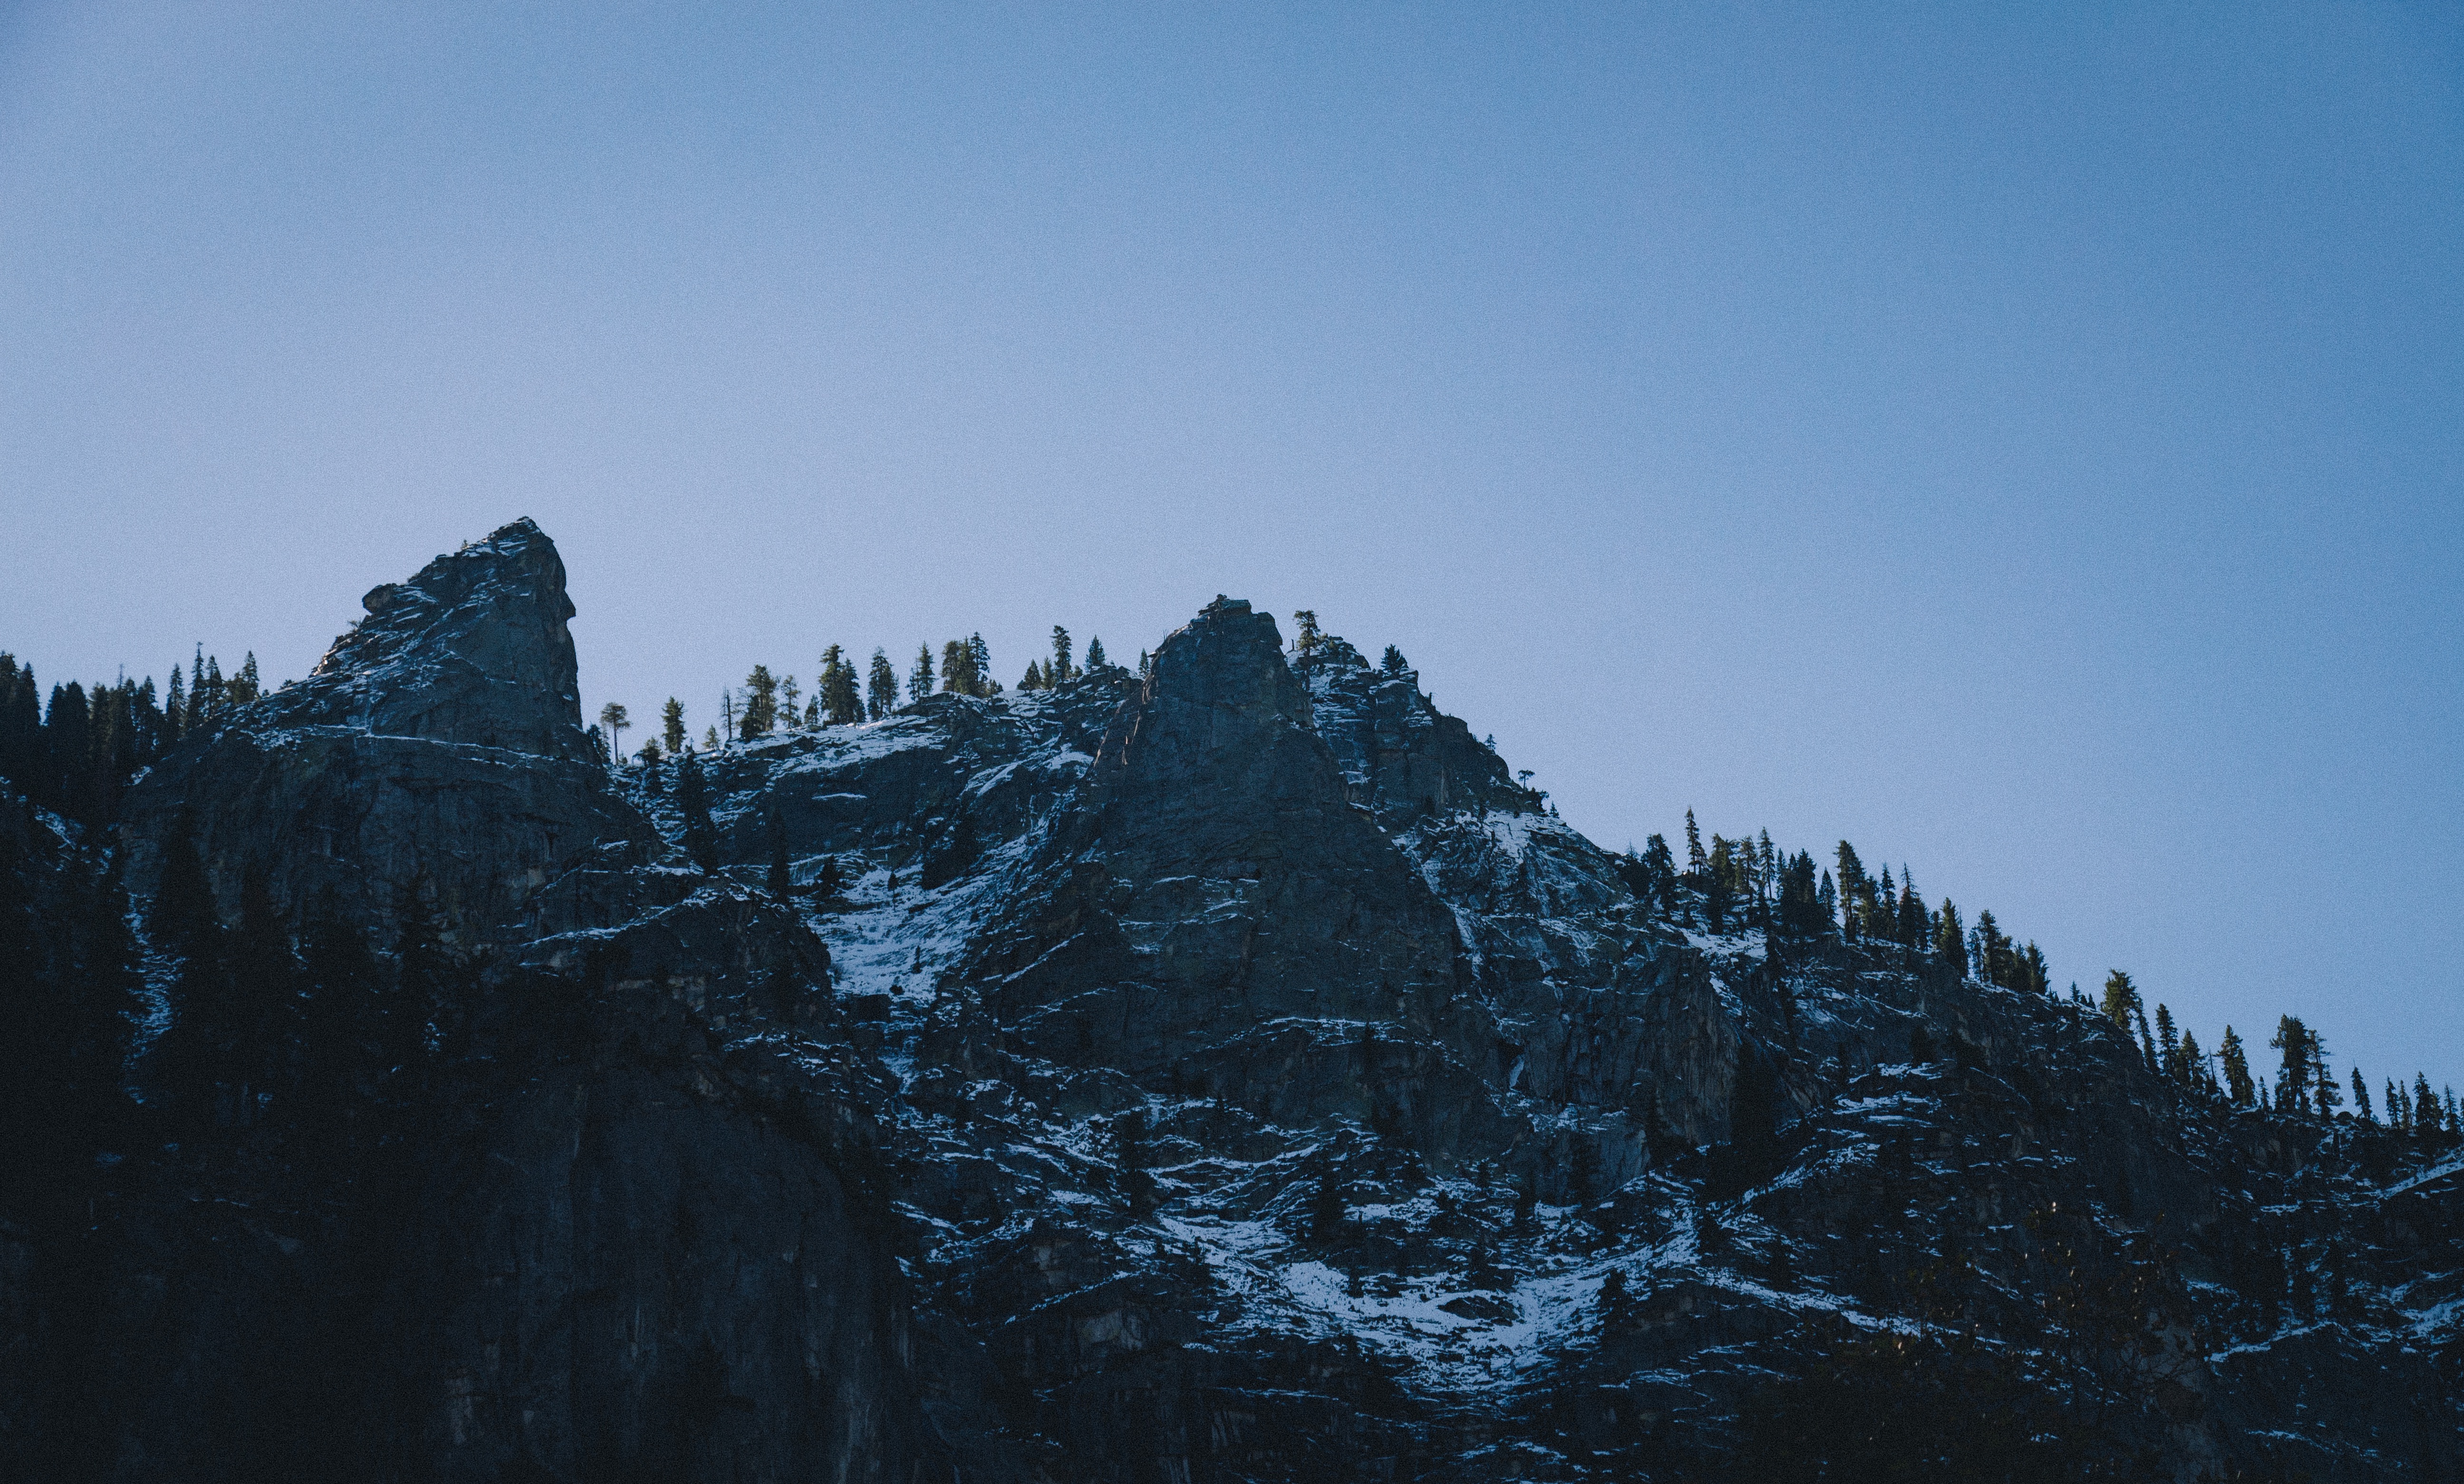
nature, forest, wilderness, mountain, snow, winter, cloud, sky, mountain range, weather, rocky, terrain, ridge, summit, alps, landform, geographical feature, mountainous landforms